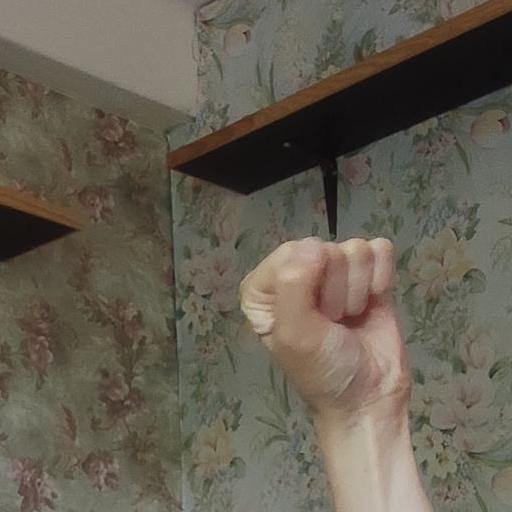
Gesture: fist